Minami-Nobeoka Station

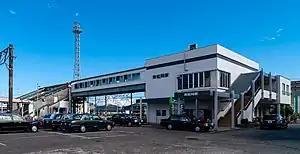
Minami-Nobeoka Station in 2012

is a railway station in Nobeoka, Miyazaki, Japan. It is operated by JR Kyushu and is on the Nippō Main Line. It is also a freight depot for JR Freight.